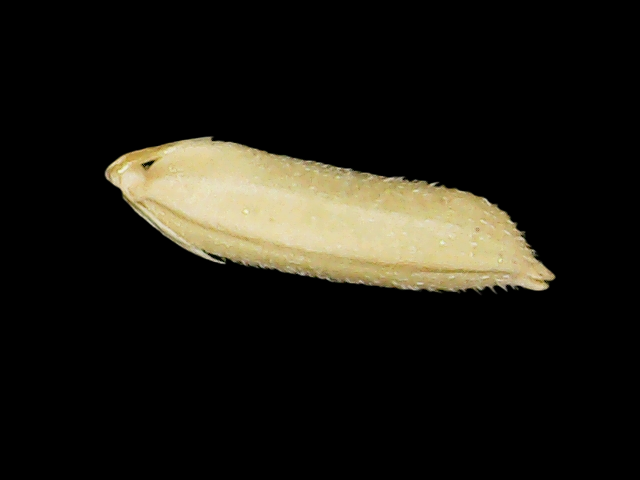
Rice variety: Binadhan19